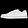
Label: Sneaker